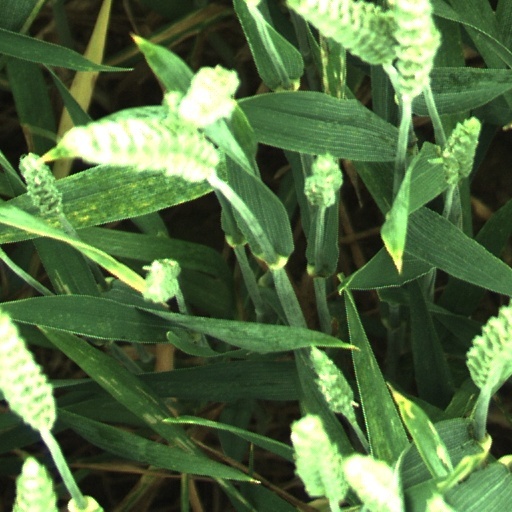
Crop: wheat